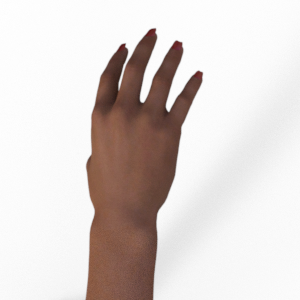
Label: paper